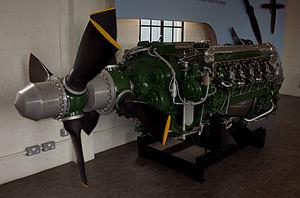
Un moteur à plat est un moteur à pistons dans lequel les cylindres et pistons sont sur un même plan et disposés de part et d'autre du vilebrequin. Il existe deux types de moteurs à plat : les moteur boxer et moteur en V à 180°.